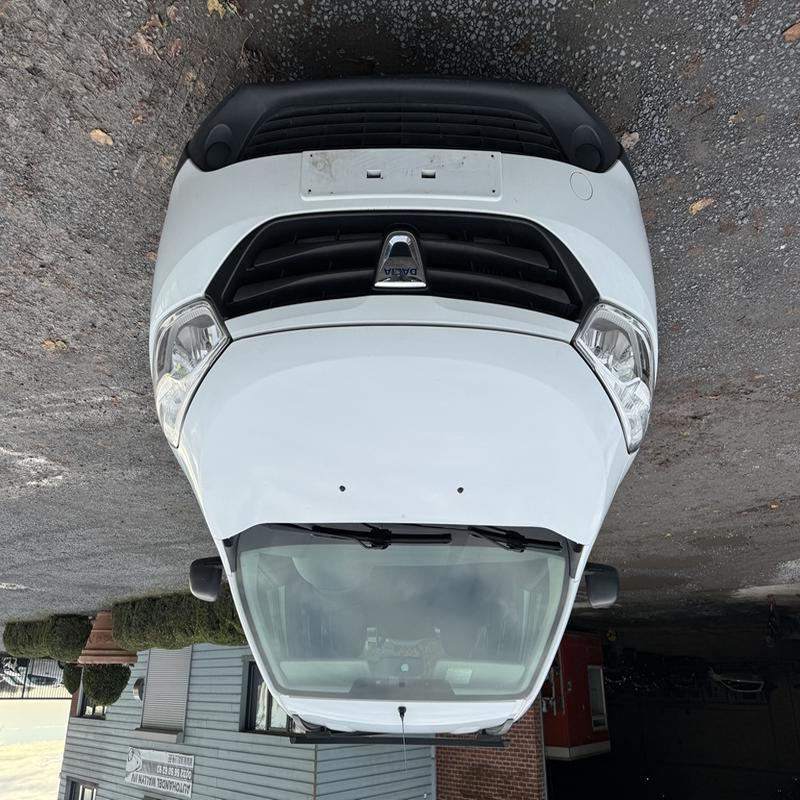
Aucun dommage détecté.
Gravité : aucun